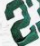
Number: 2